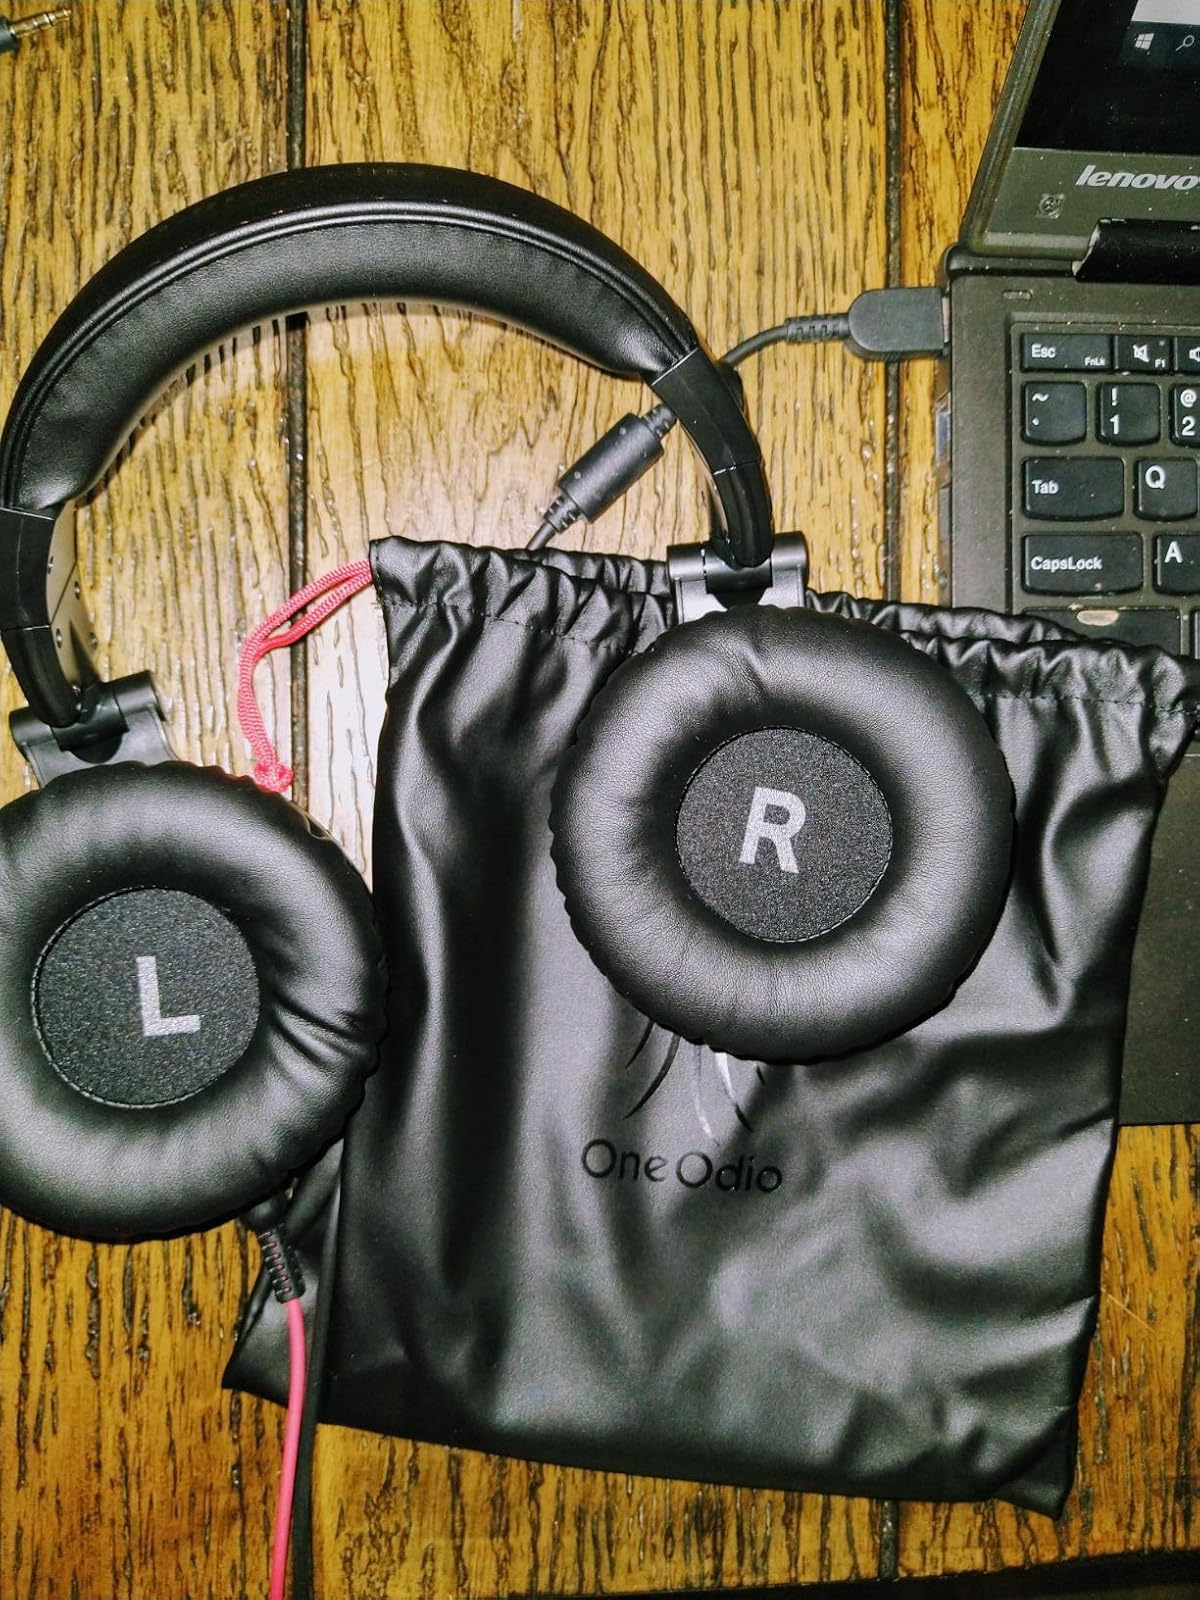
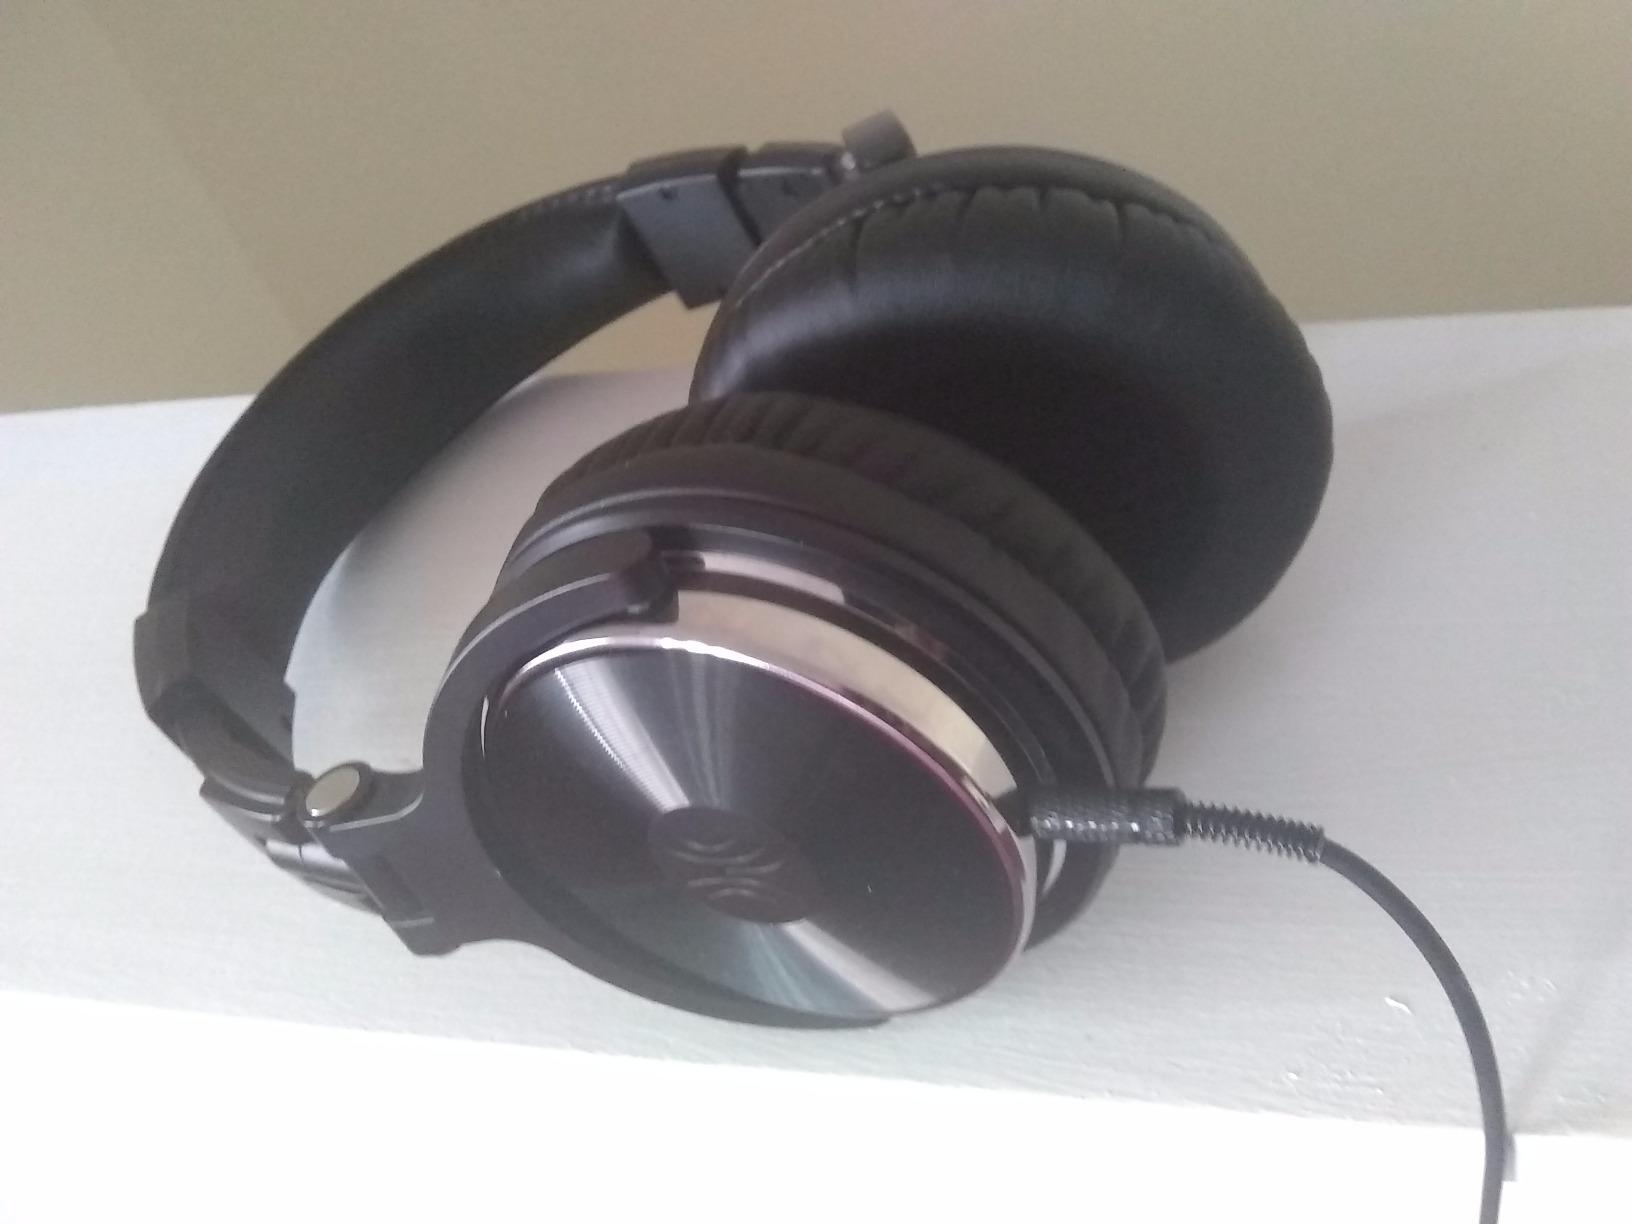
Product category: headphones
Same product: yes